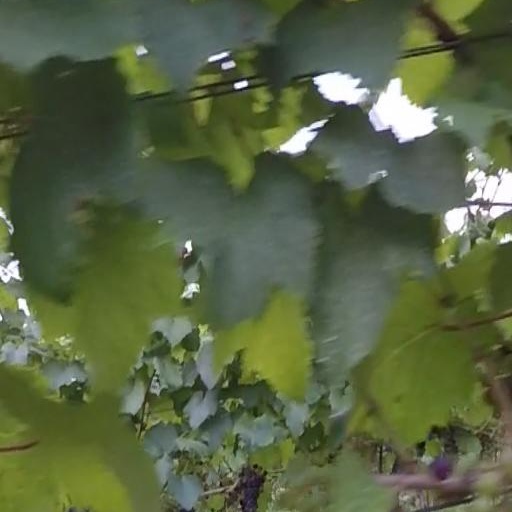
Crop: grape